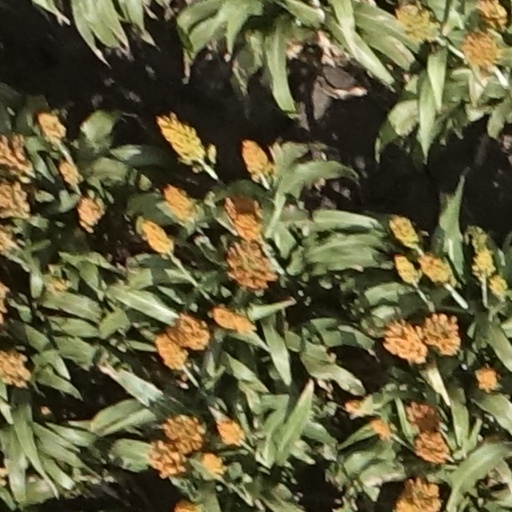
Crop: sorghum